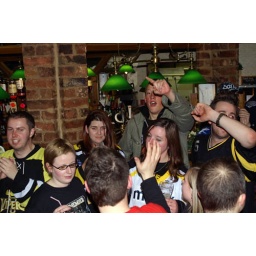
sold - to the man in the red shirt